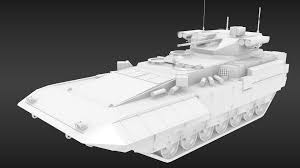
Label: BMP